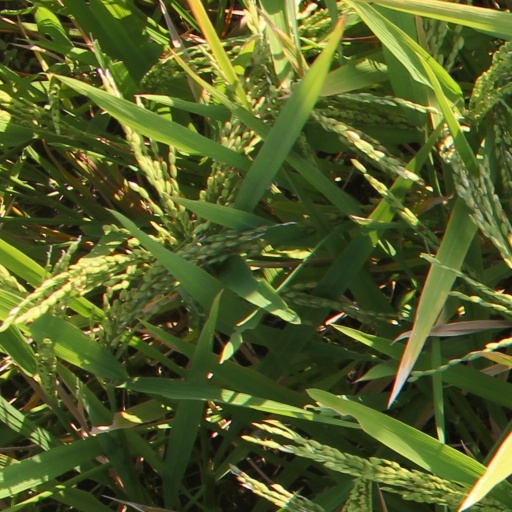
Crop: rice